Unix filesystem

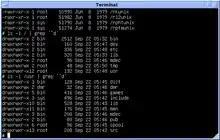
Version 7 Unix filesystem layout: subdirectories of "/" and "/usr"

In Unix and operating systems inspired by it, the file system is considered a central component of the operating system. It was also one of the first parts of the system to be designed and implemented by Ken Thompson in the first experimental version of Unix, dated 1969.